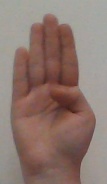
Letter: kaaf